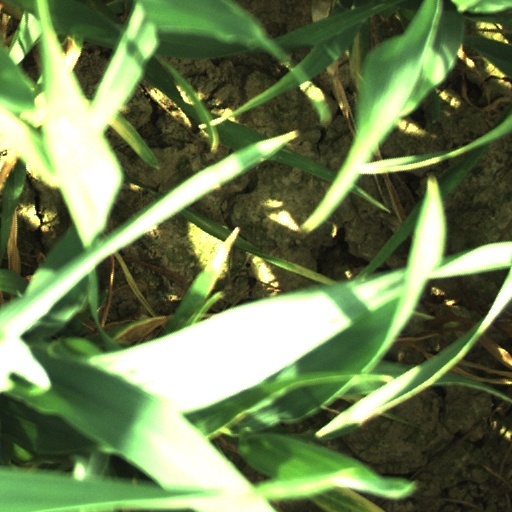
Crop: wheat